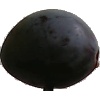
Label: Plum 3